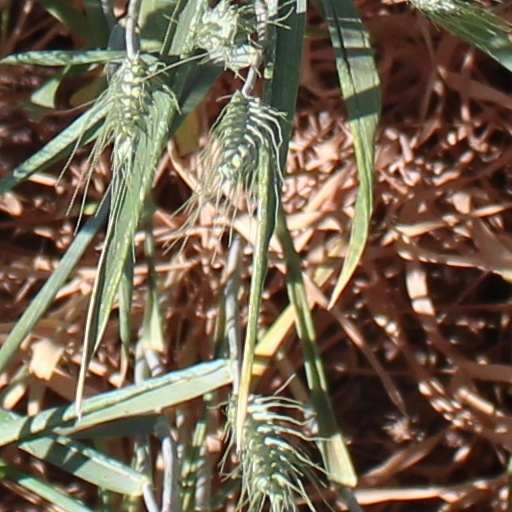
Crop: wheat